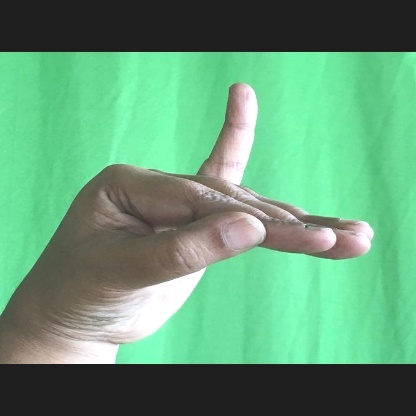
Mudra: Hamsapaksha